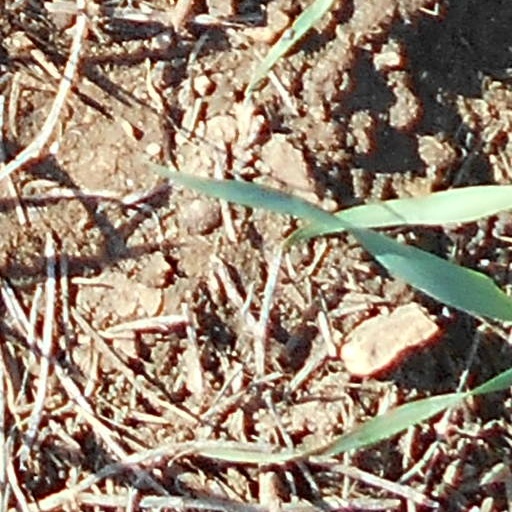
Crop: wheat